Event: Nepal Earthquake
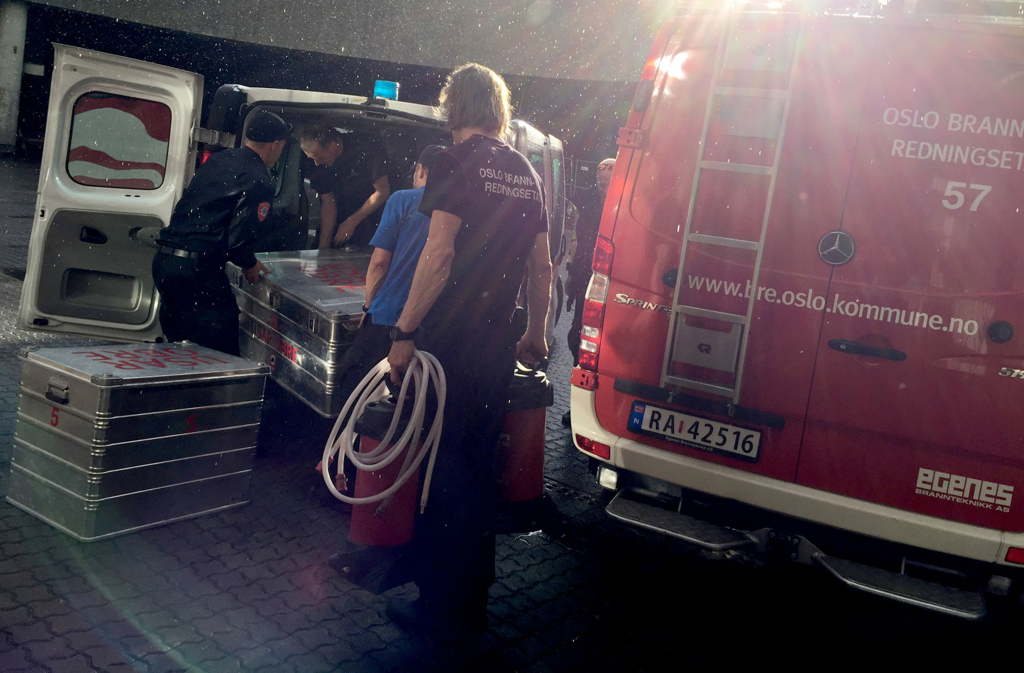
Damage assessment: no_damage